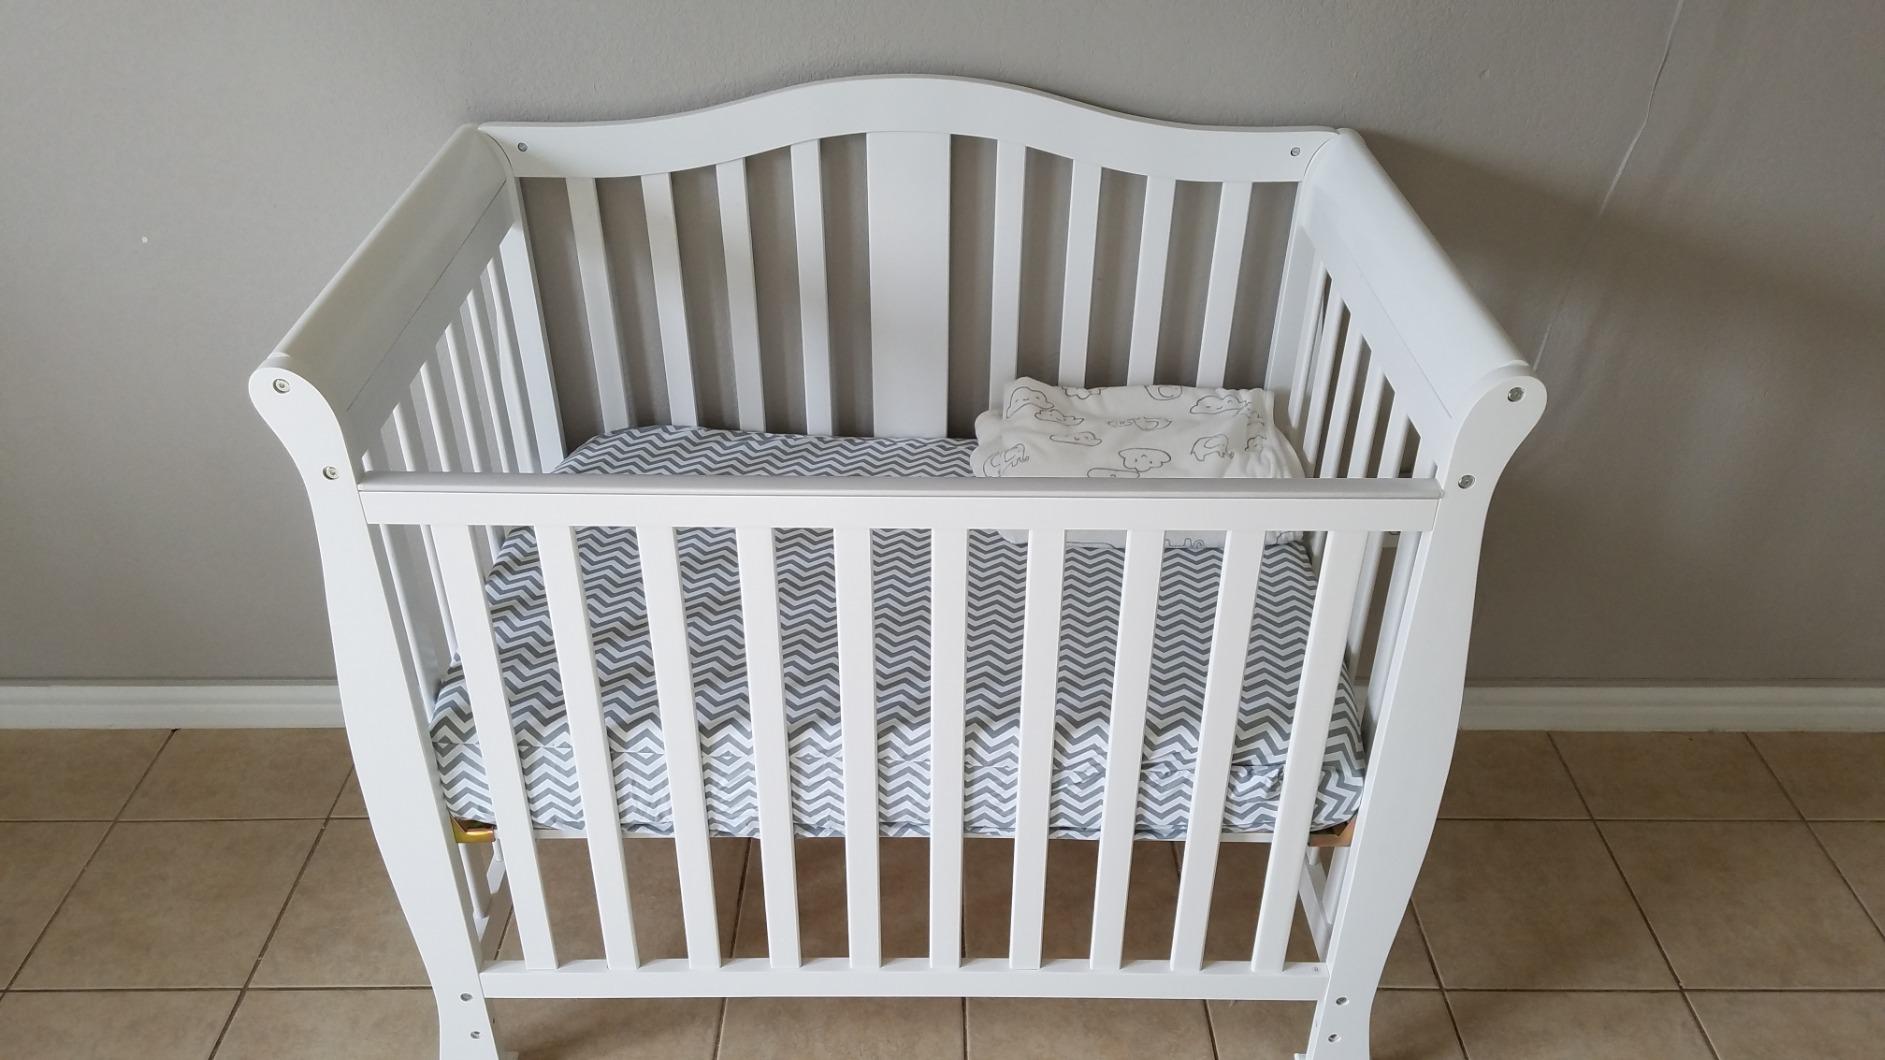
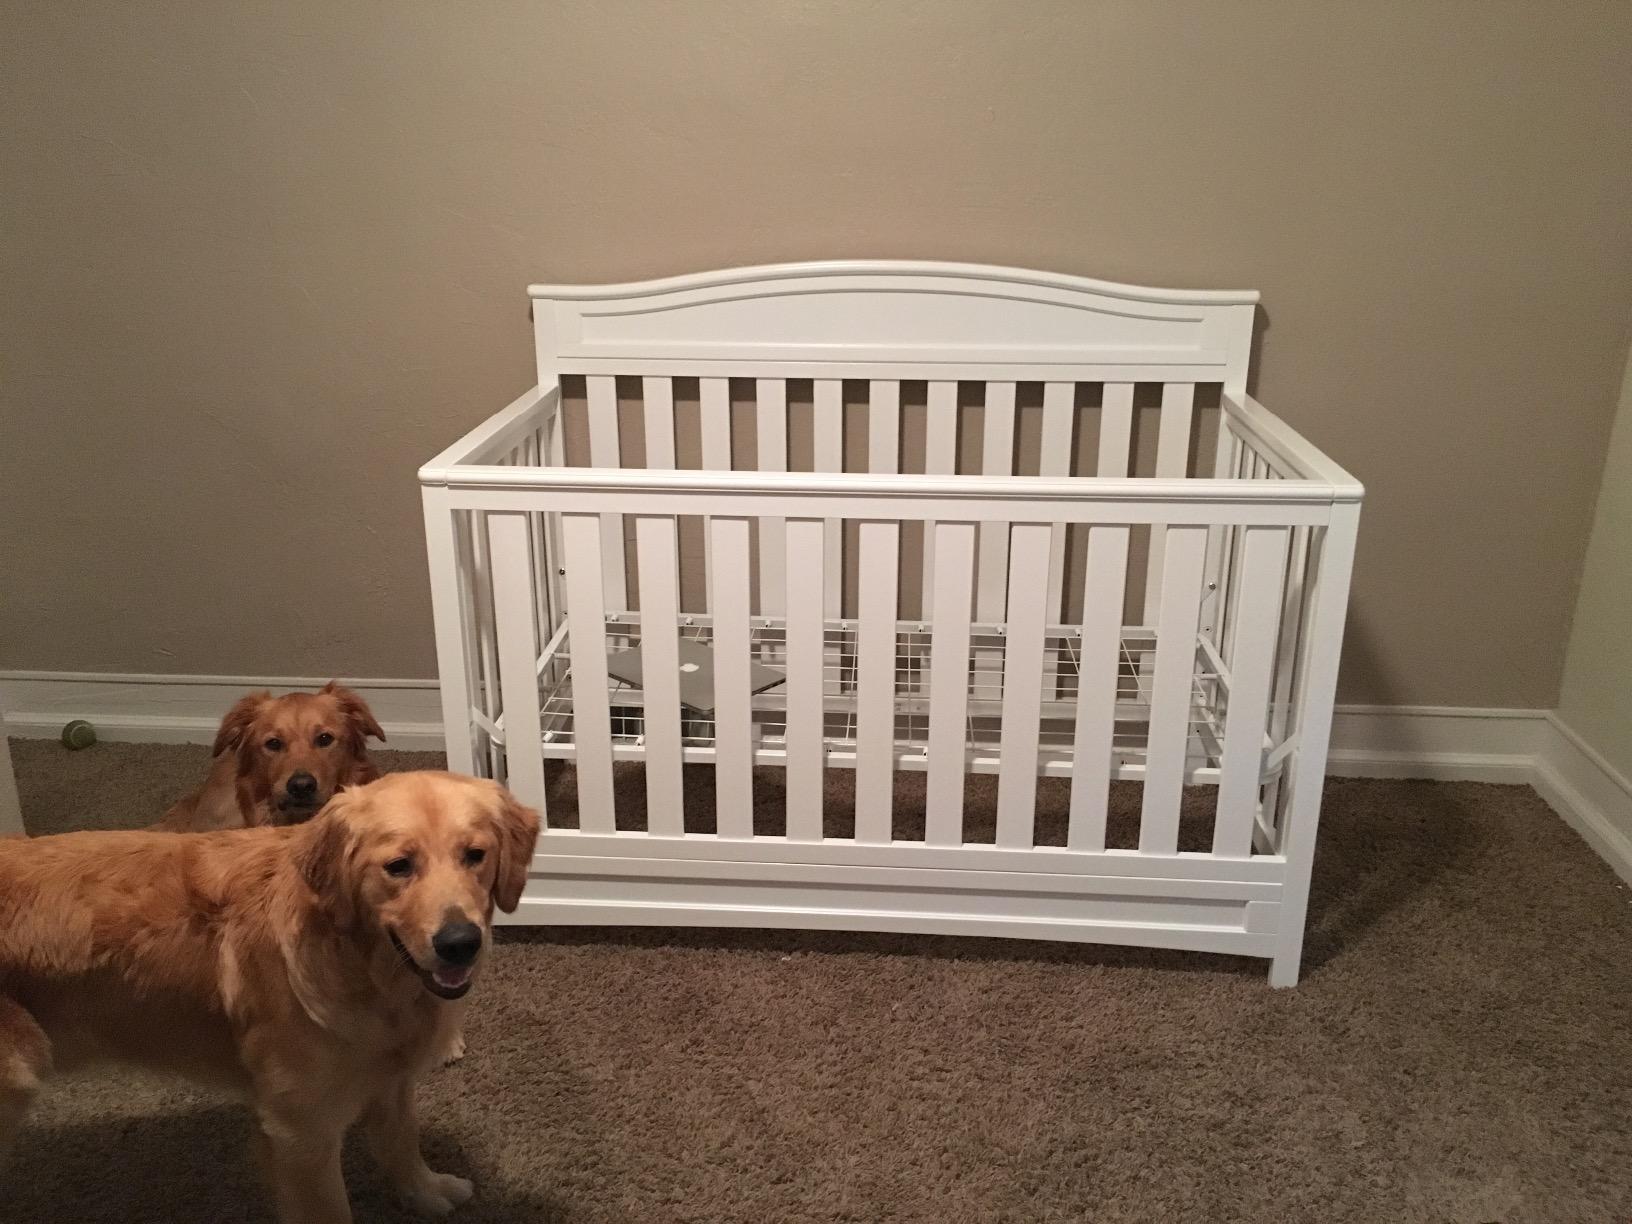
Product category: products_crib
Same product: no